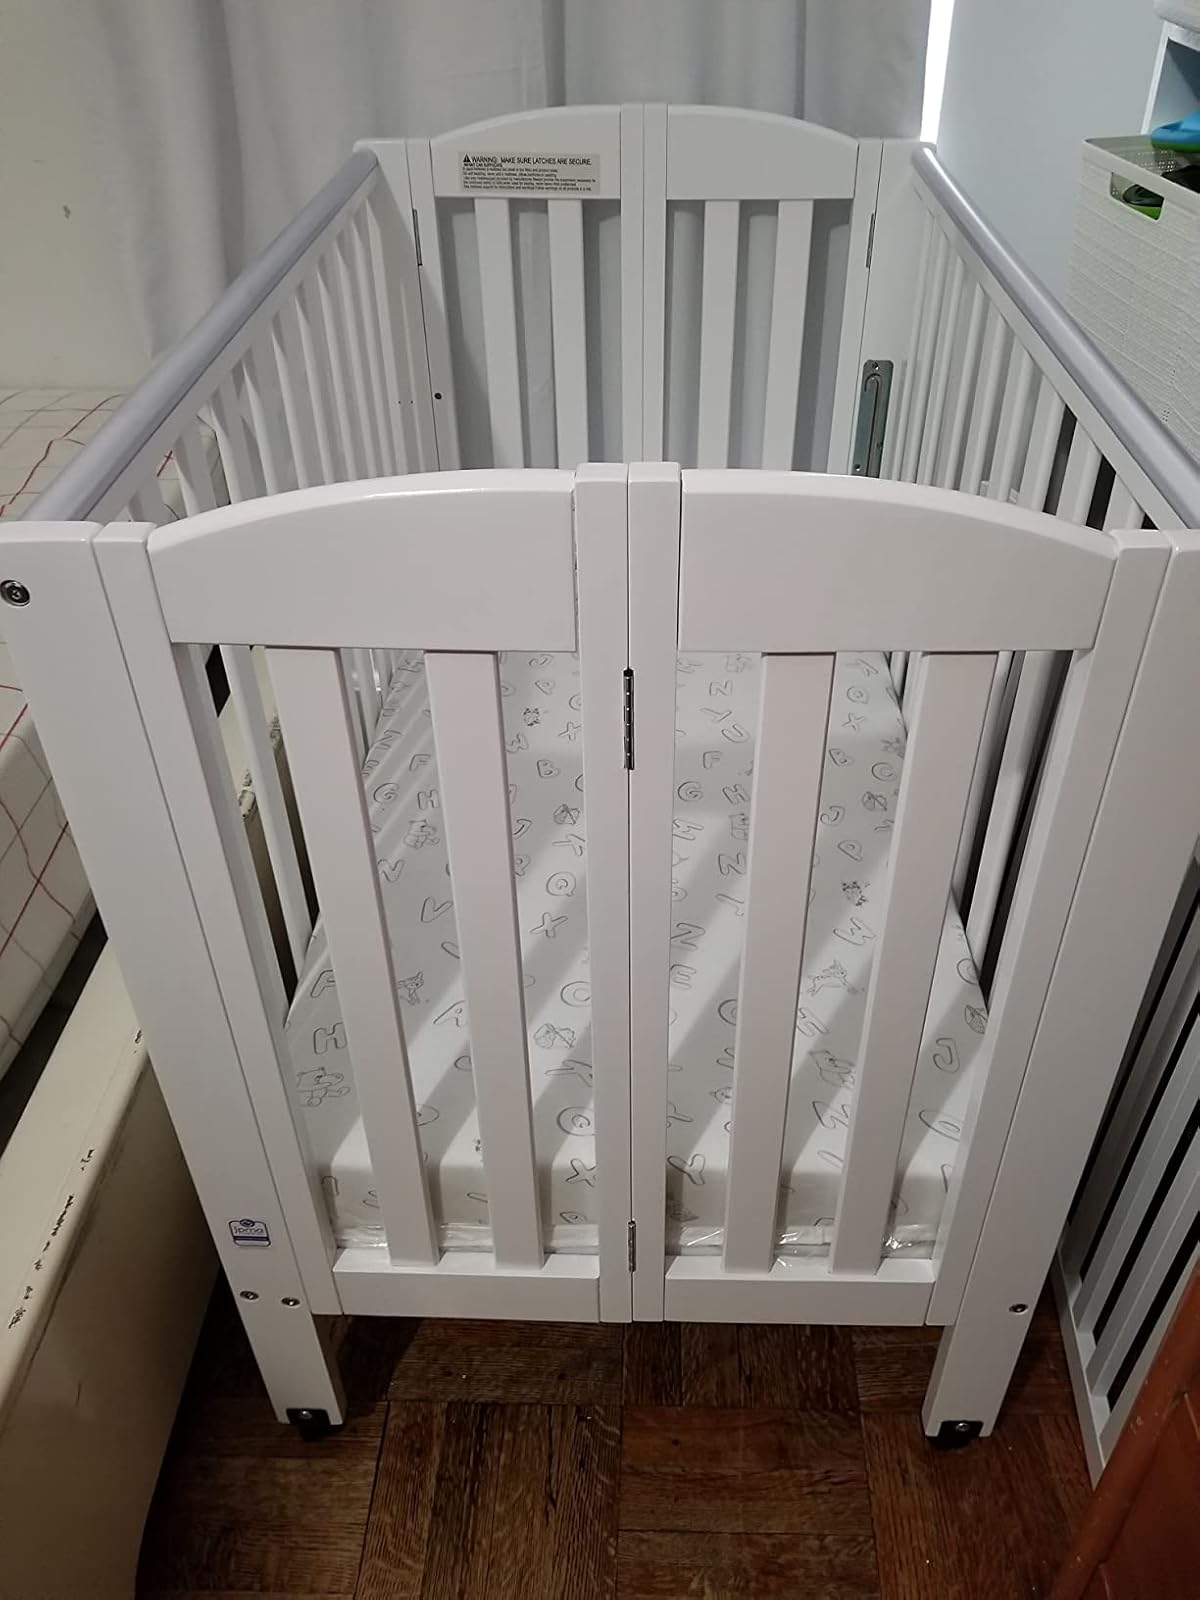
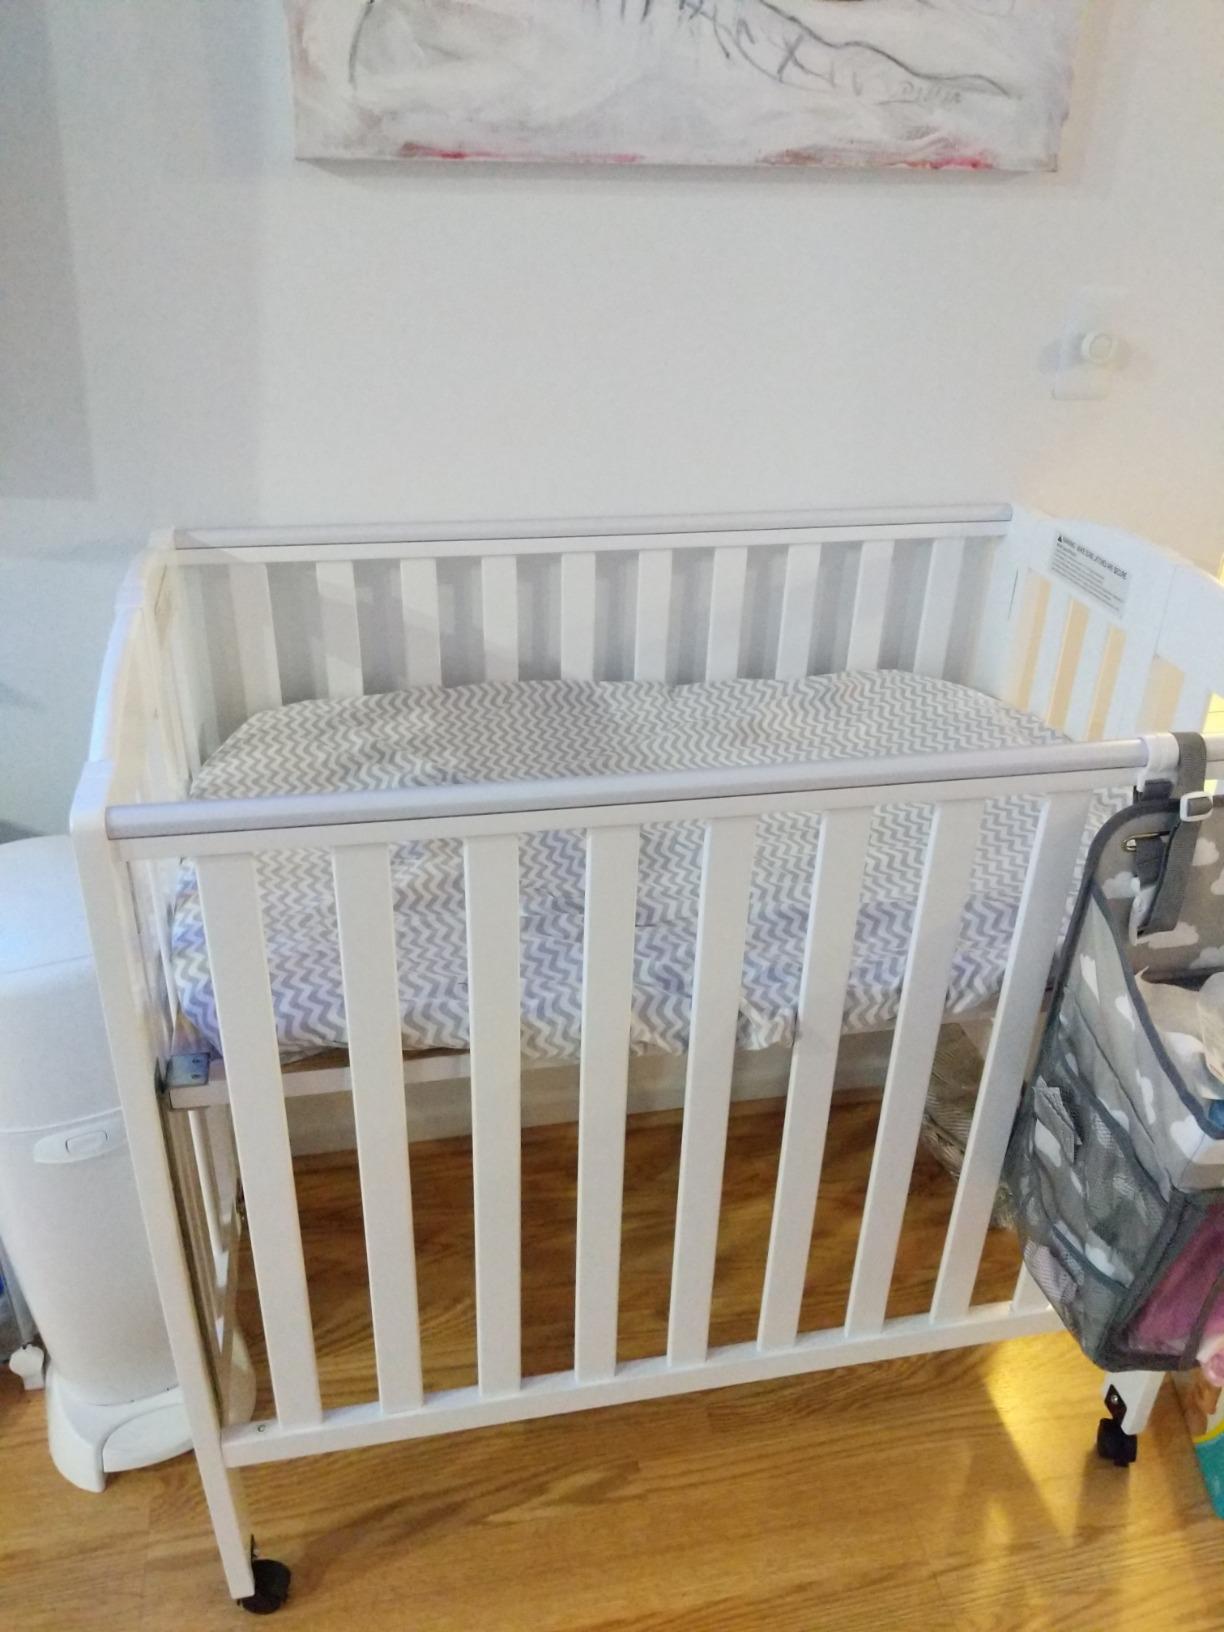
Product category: products_crib
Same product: yes